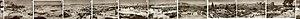
Elimar Ulrich Bruno Piglhein, né le 19 février 1848 à Hambourg et mort le 15 juillet 1894 à Munich, est un peintre allemand réaliste de l'école de Munich. C'est aussi l'un des fondateurs de la Sécession munichoise, dont il fut le premier président.